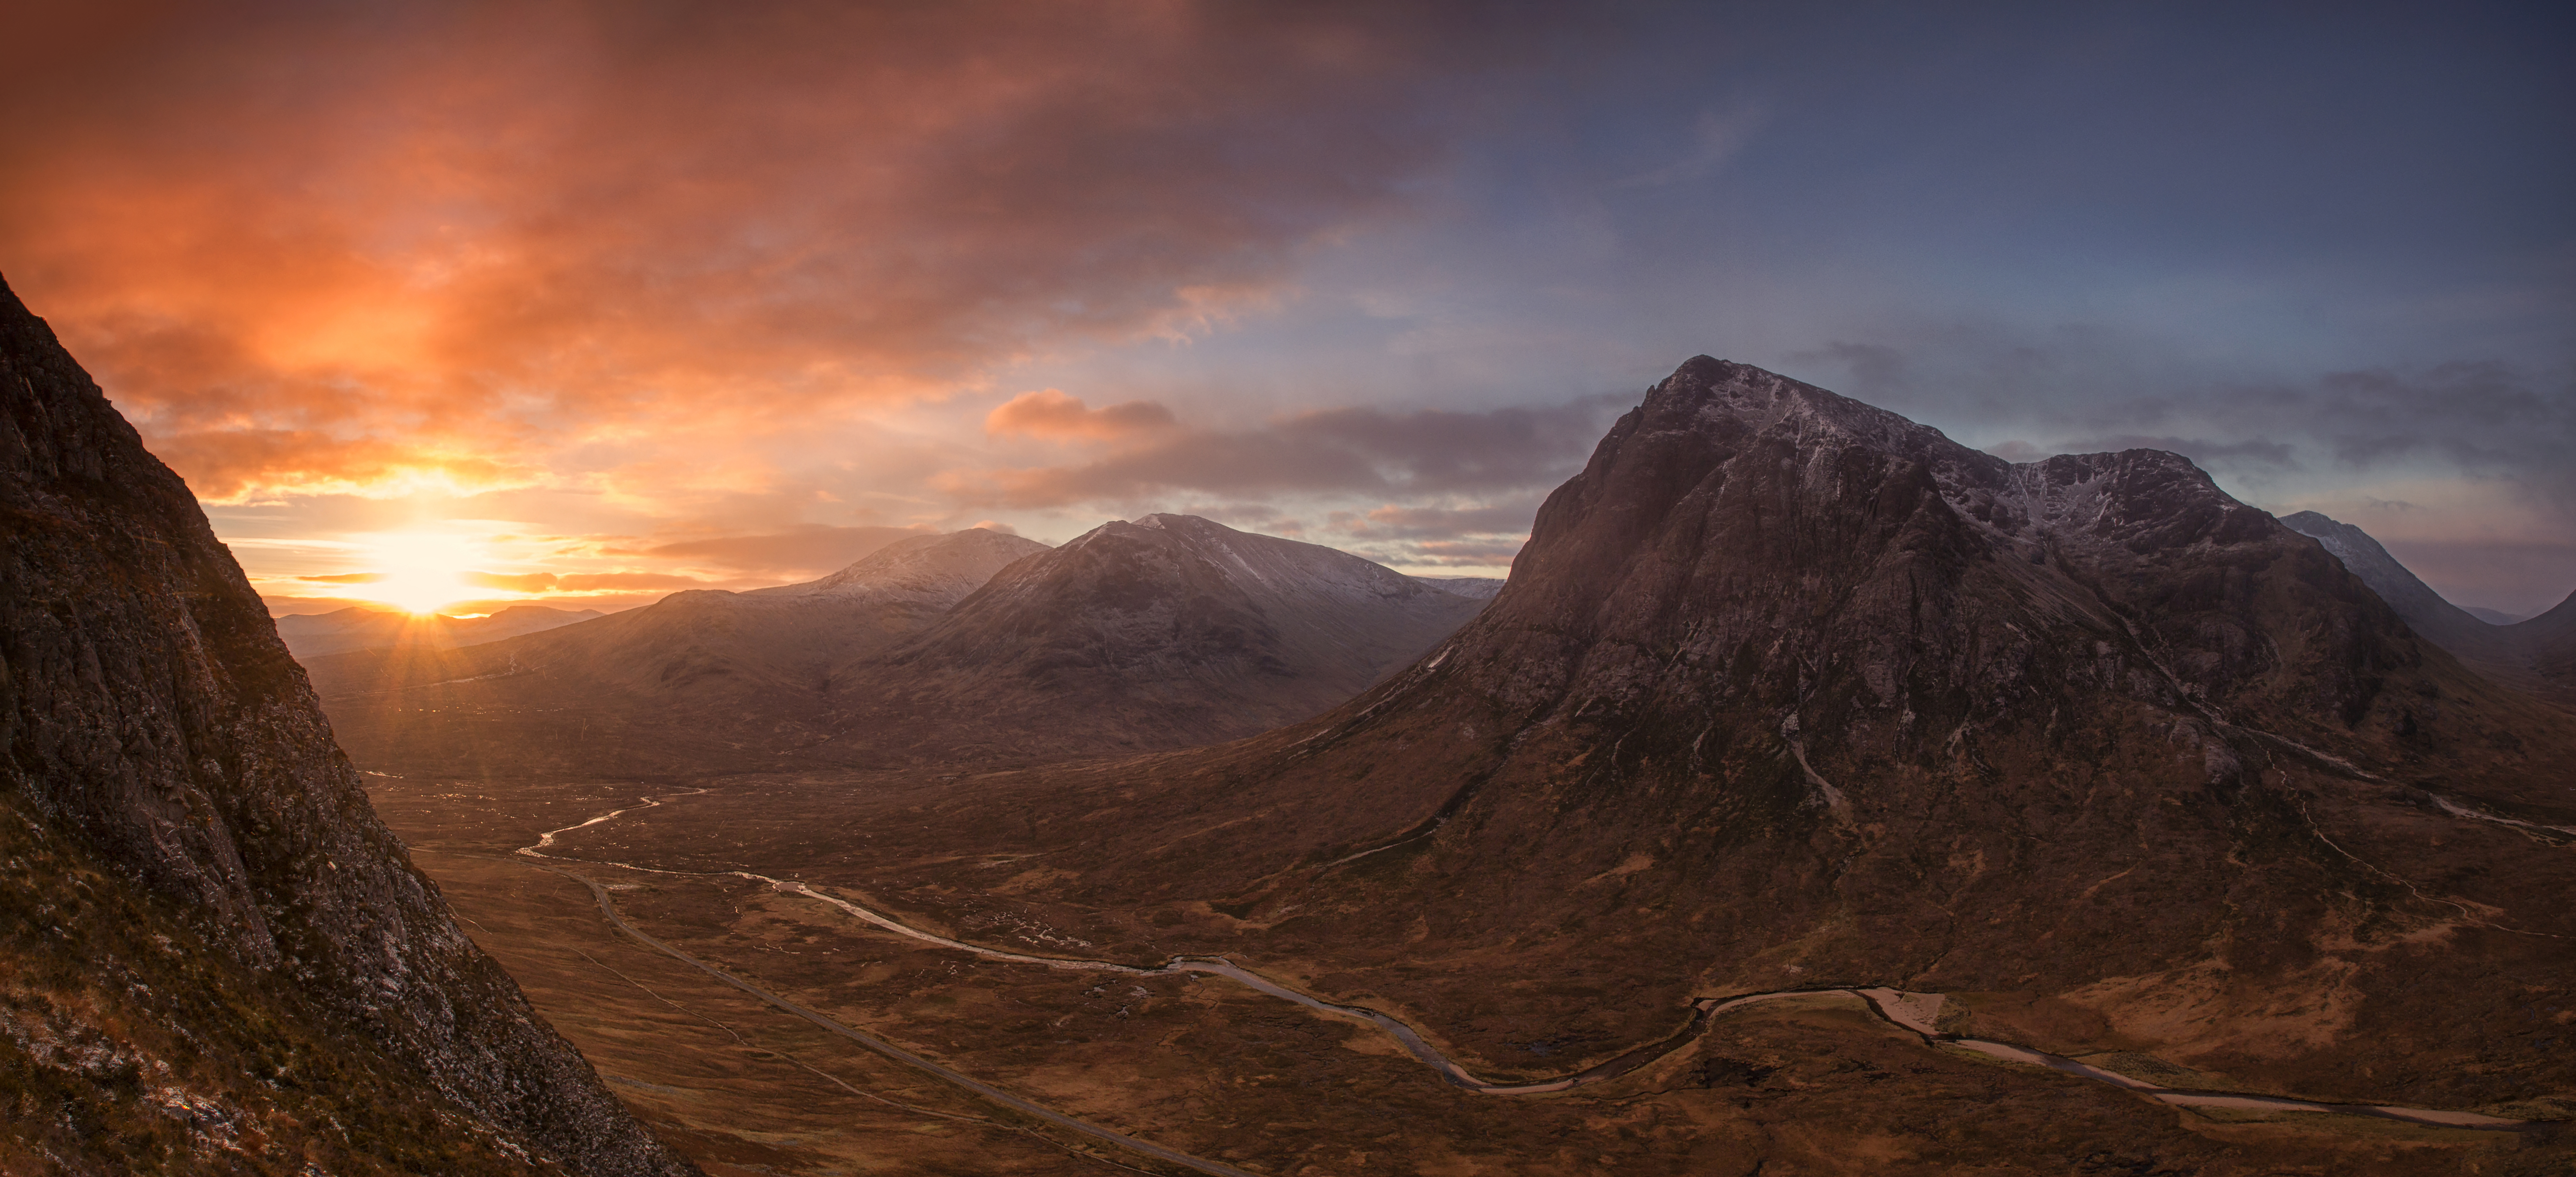
landscape, nature, rock, wilderness, mountain, cloud, sunrise, sunset, sunlight, morning, hill, dawn, mountain range, dusk, evening, plateau, scotland, highlands, buachailleetivemor, westhighlands, beinnachrulaiste, rannochmoor, landform, geographical feature, atmospheric phenomenon, mountainous landforms, geological phenomenon